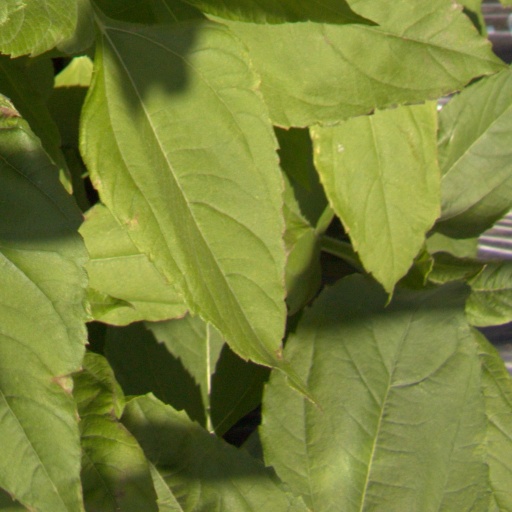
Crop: Jerusalem artichoke